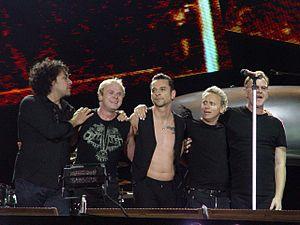
Depeche Mode est un groupe de new wave et rock alternatif britannique, originaire de Basildon, dans le comté d'Essex, en Angleterre. Formé en 1979, le groupe apparait au sein du courant de la synthpop et devient rapidement influent et populaire sur la scène internationale. Son nom provient d'un magazine français, Dépêche Mode. Le groupe est repéré par l'agent de Soft Cell, puis dirigé par Daniel Miller qui le fait signer sur son label Mute Records en 1981. Le groupe connaît son premier succès en Europe à partir du mois de septembre de cette même année avec Just Can't Get Enough et aux États-Unis en 1984-1985 avec le single People Are People.